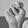
ASL letter: N